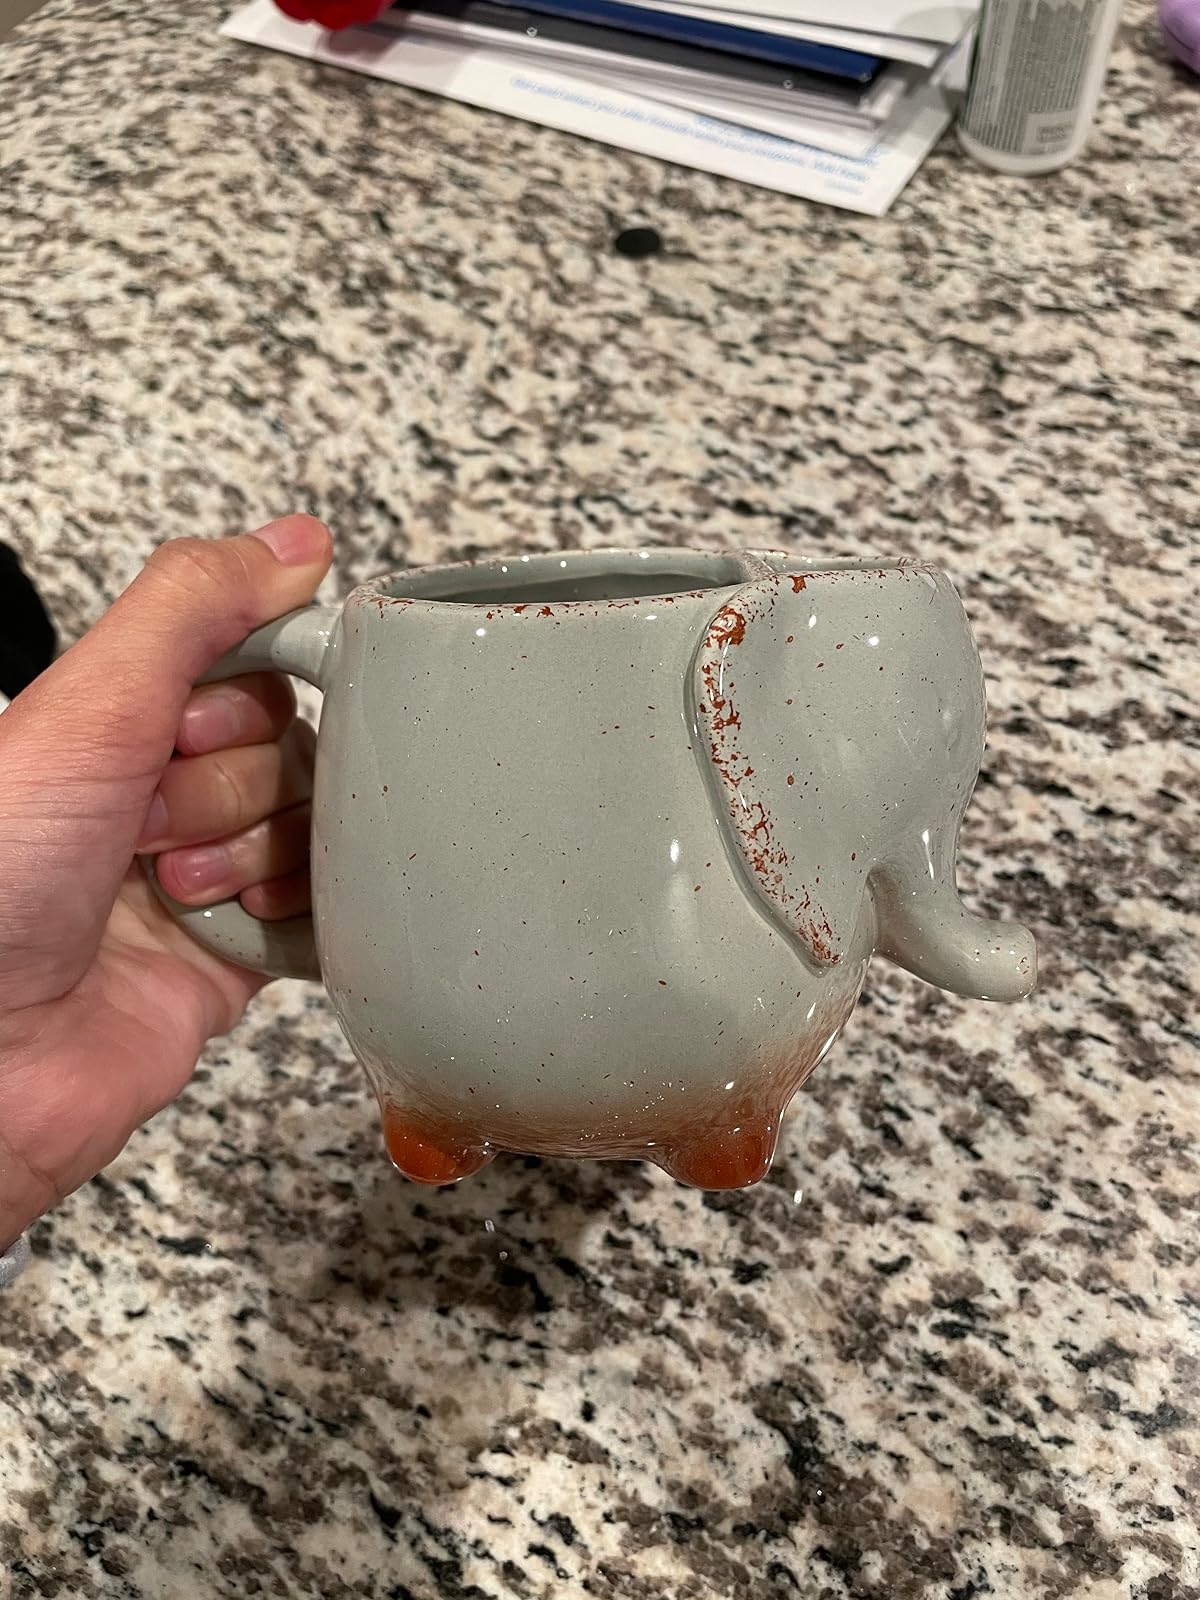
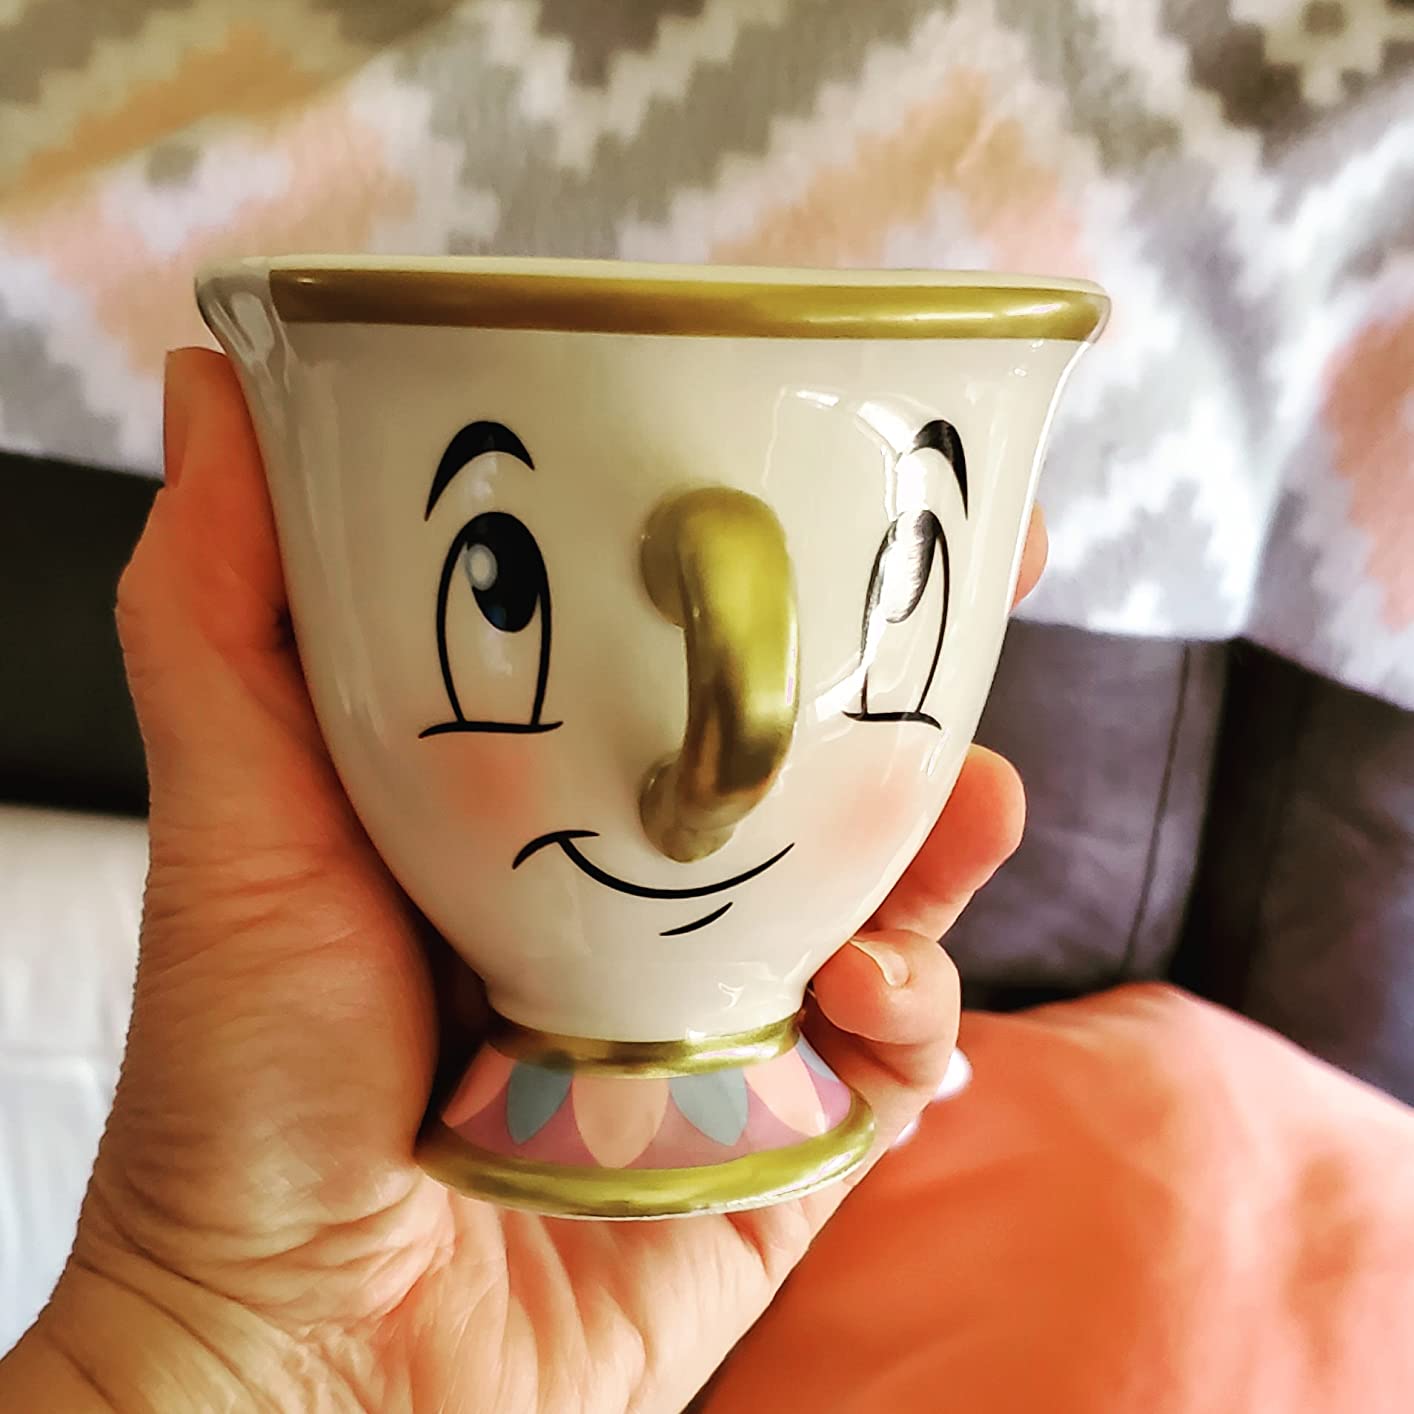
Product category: items_mug
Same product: no